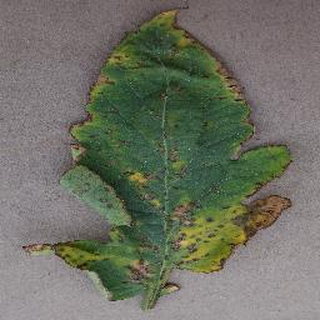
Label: tomato_bacterial_spot